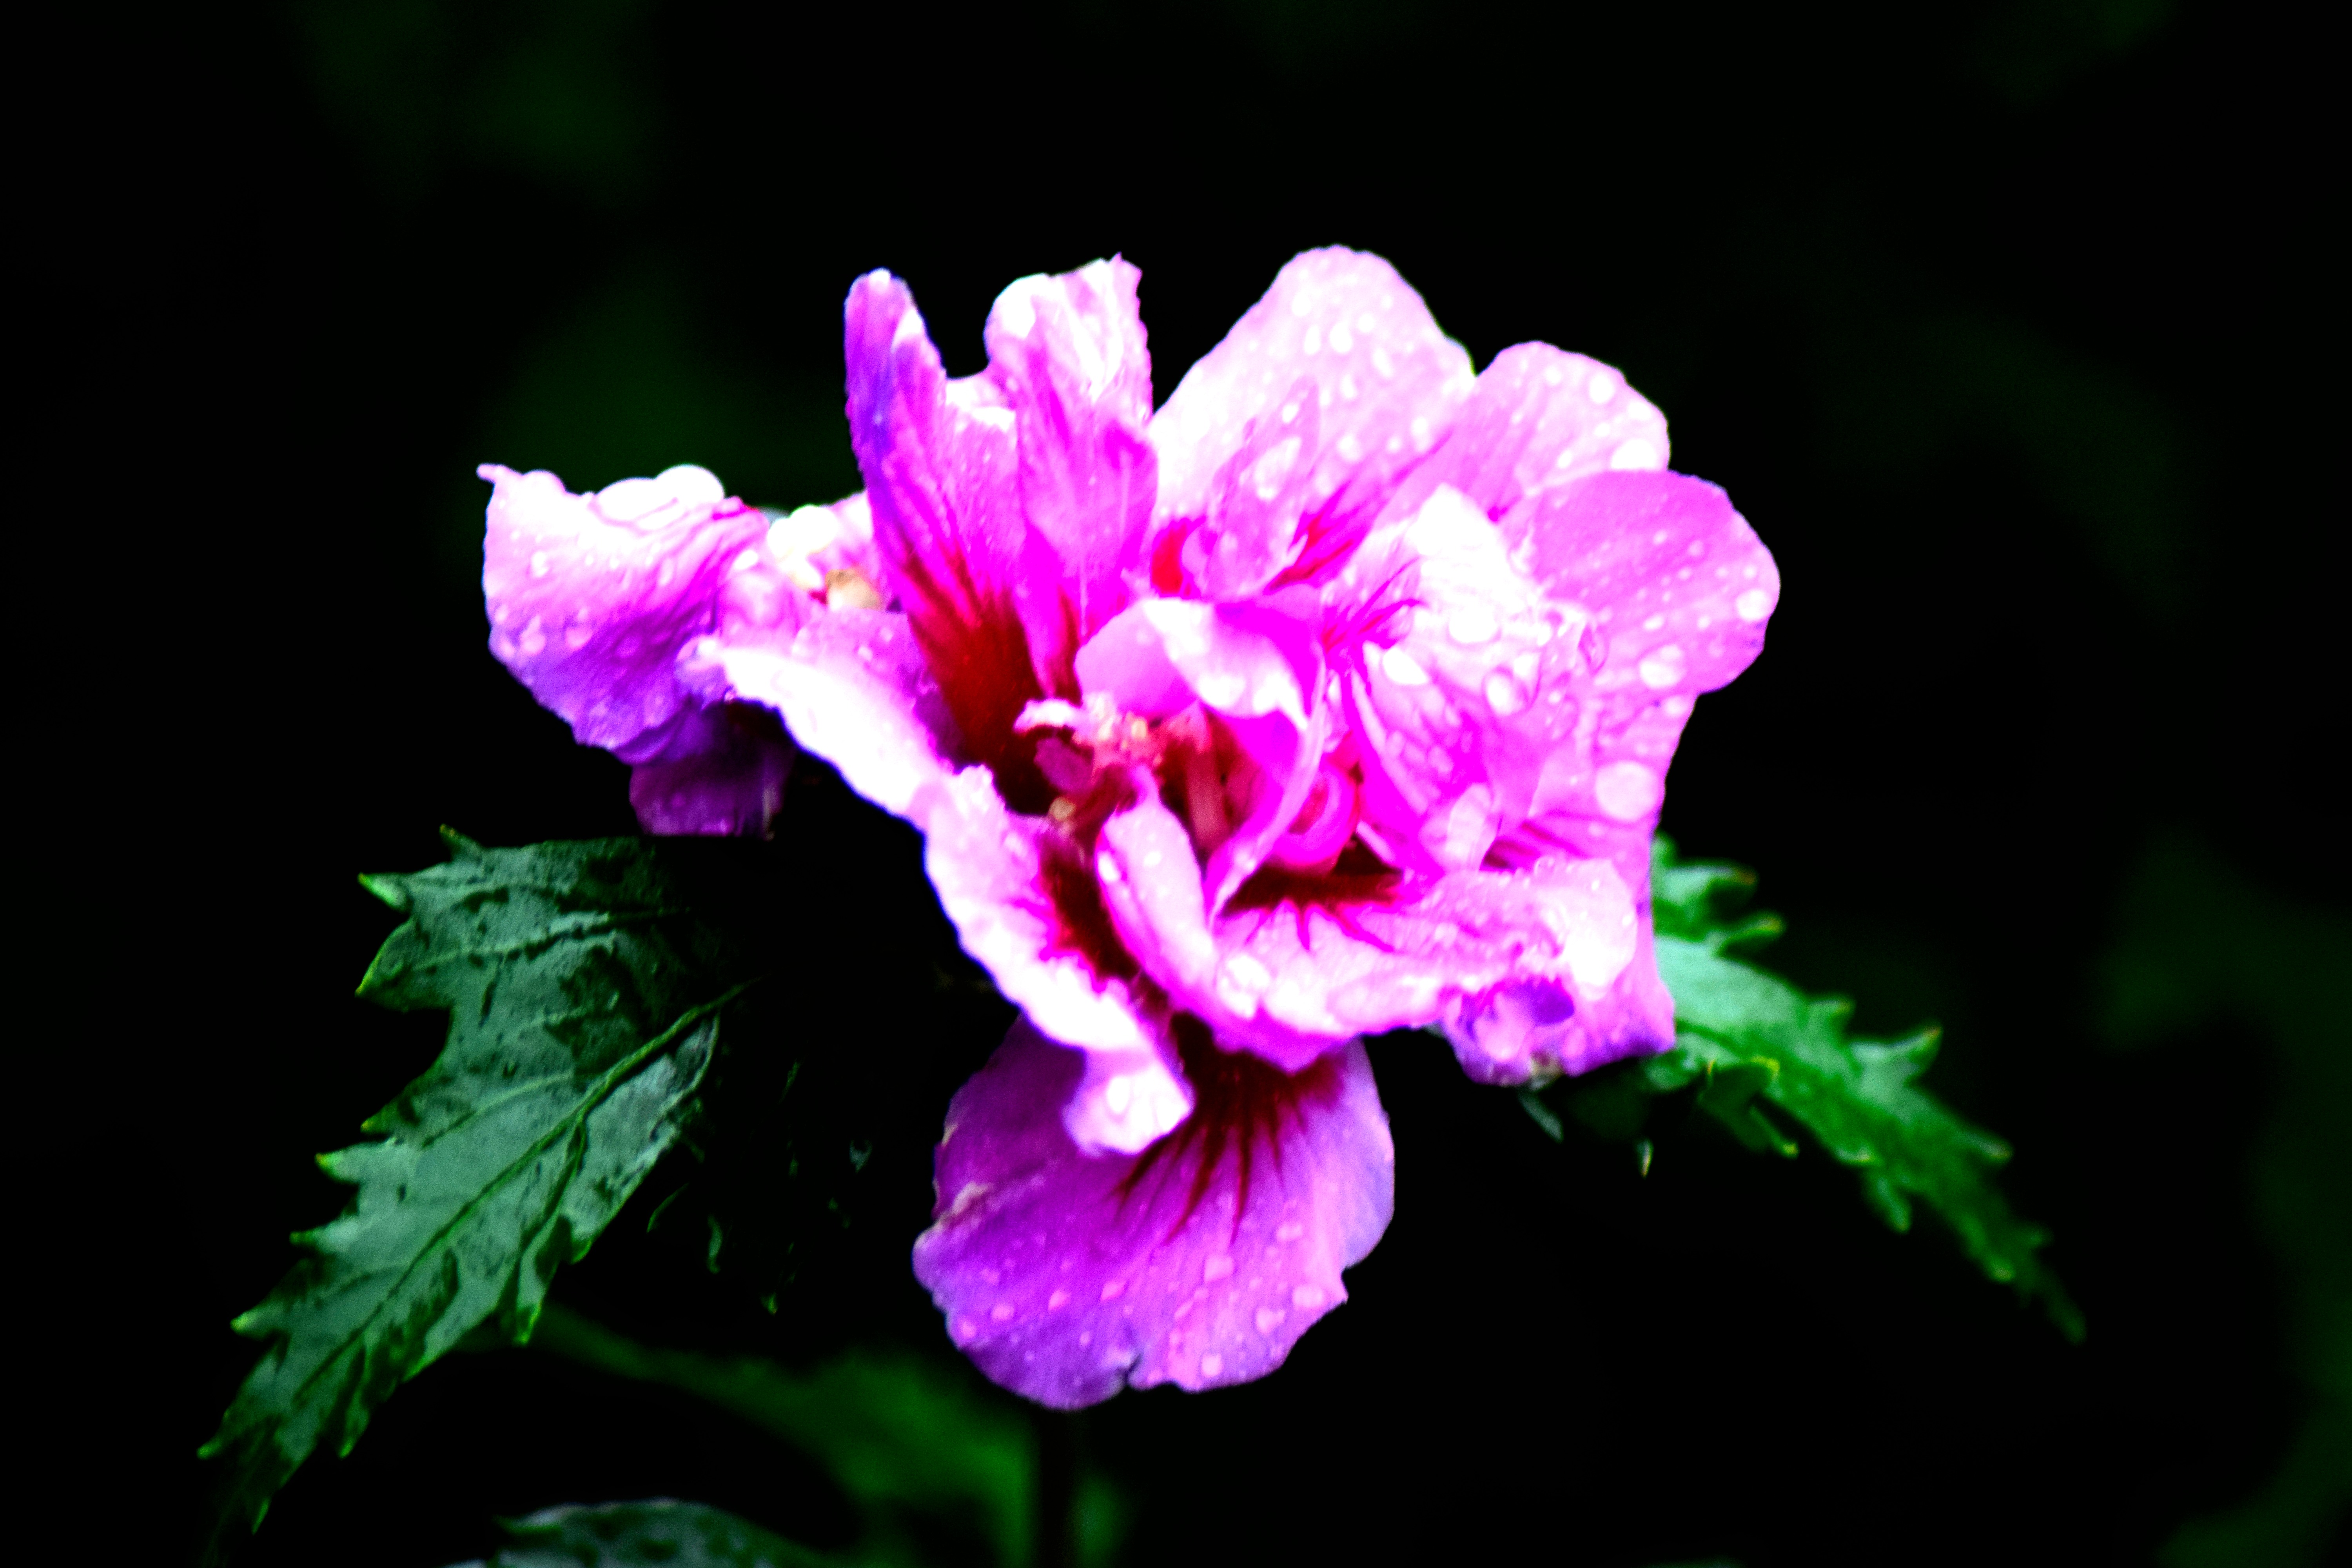
pink, plant, green, grass, flower, flowering plant, flora, purple, violet, petal, malvales, spring, mallow family, magenta, shrub, violet family, annual plant